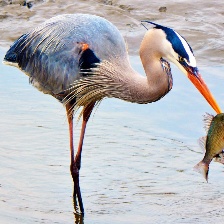
Species: BLUE HERON
Scientific name: ARDEA HERODIAS
ImageNet parent category: little_blue_heron